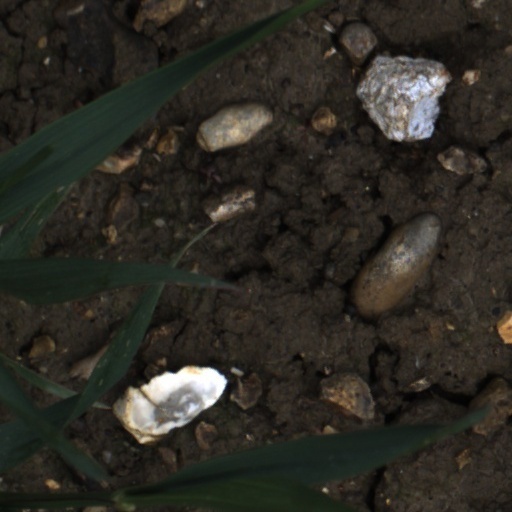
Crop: wheat